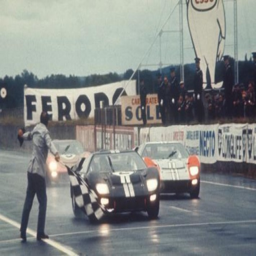
event - automobile model is being restored